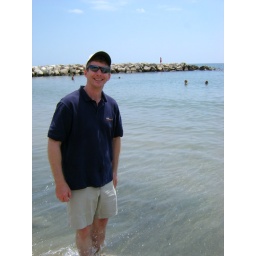
The water was fine but my swimsuit was in the car about a mile away.